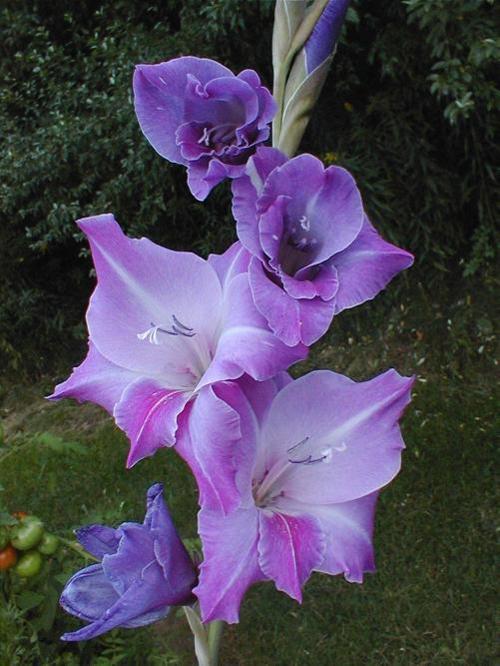
Label: sword lily